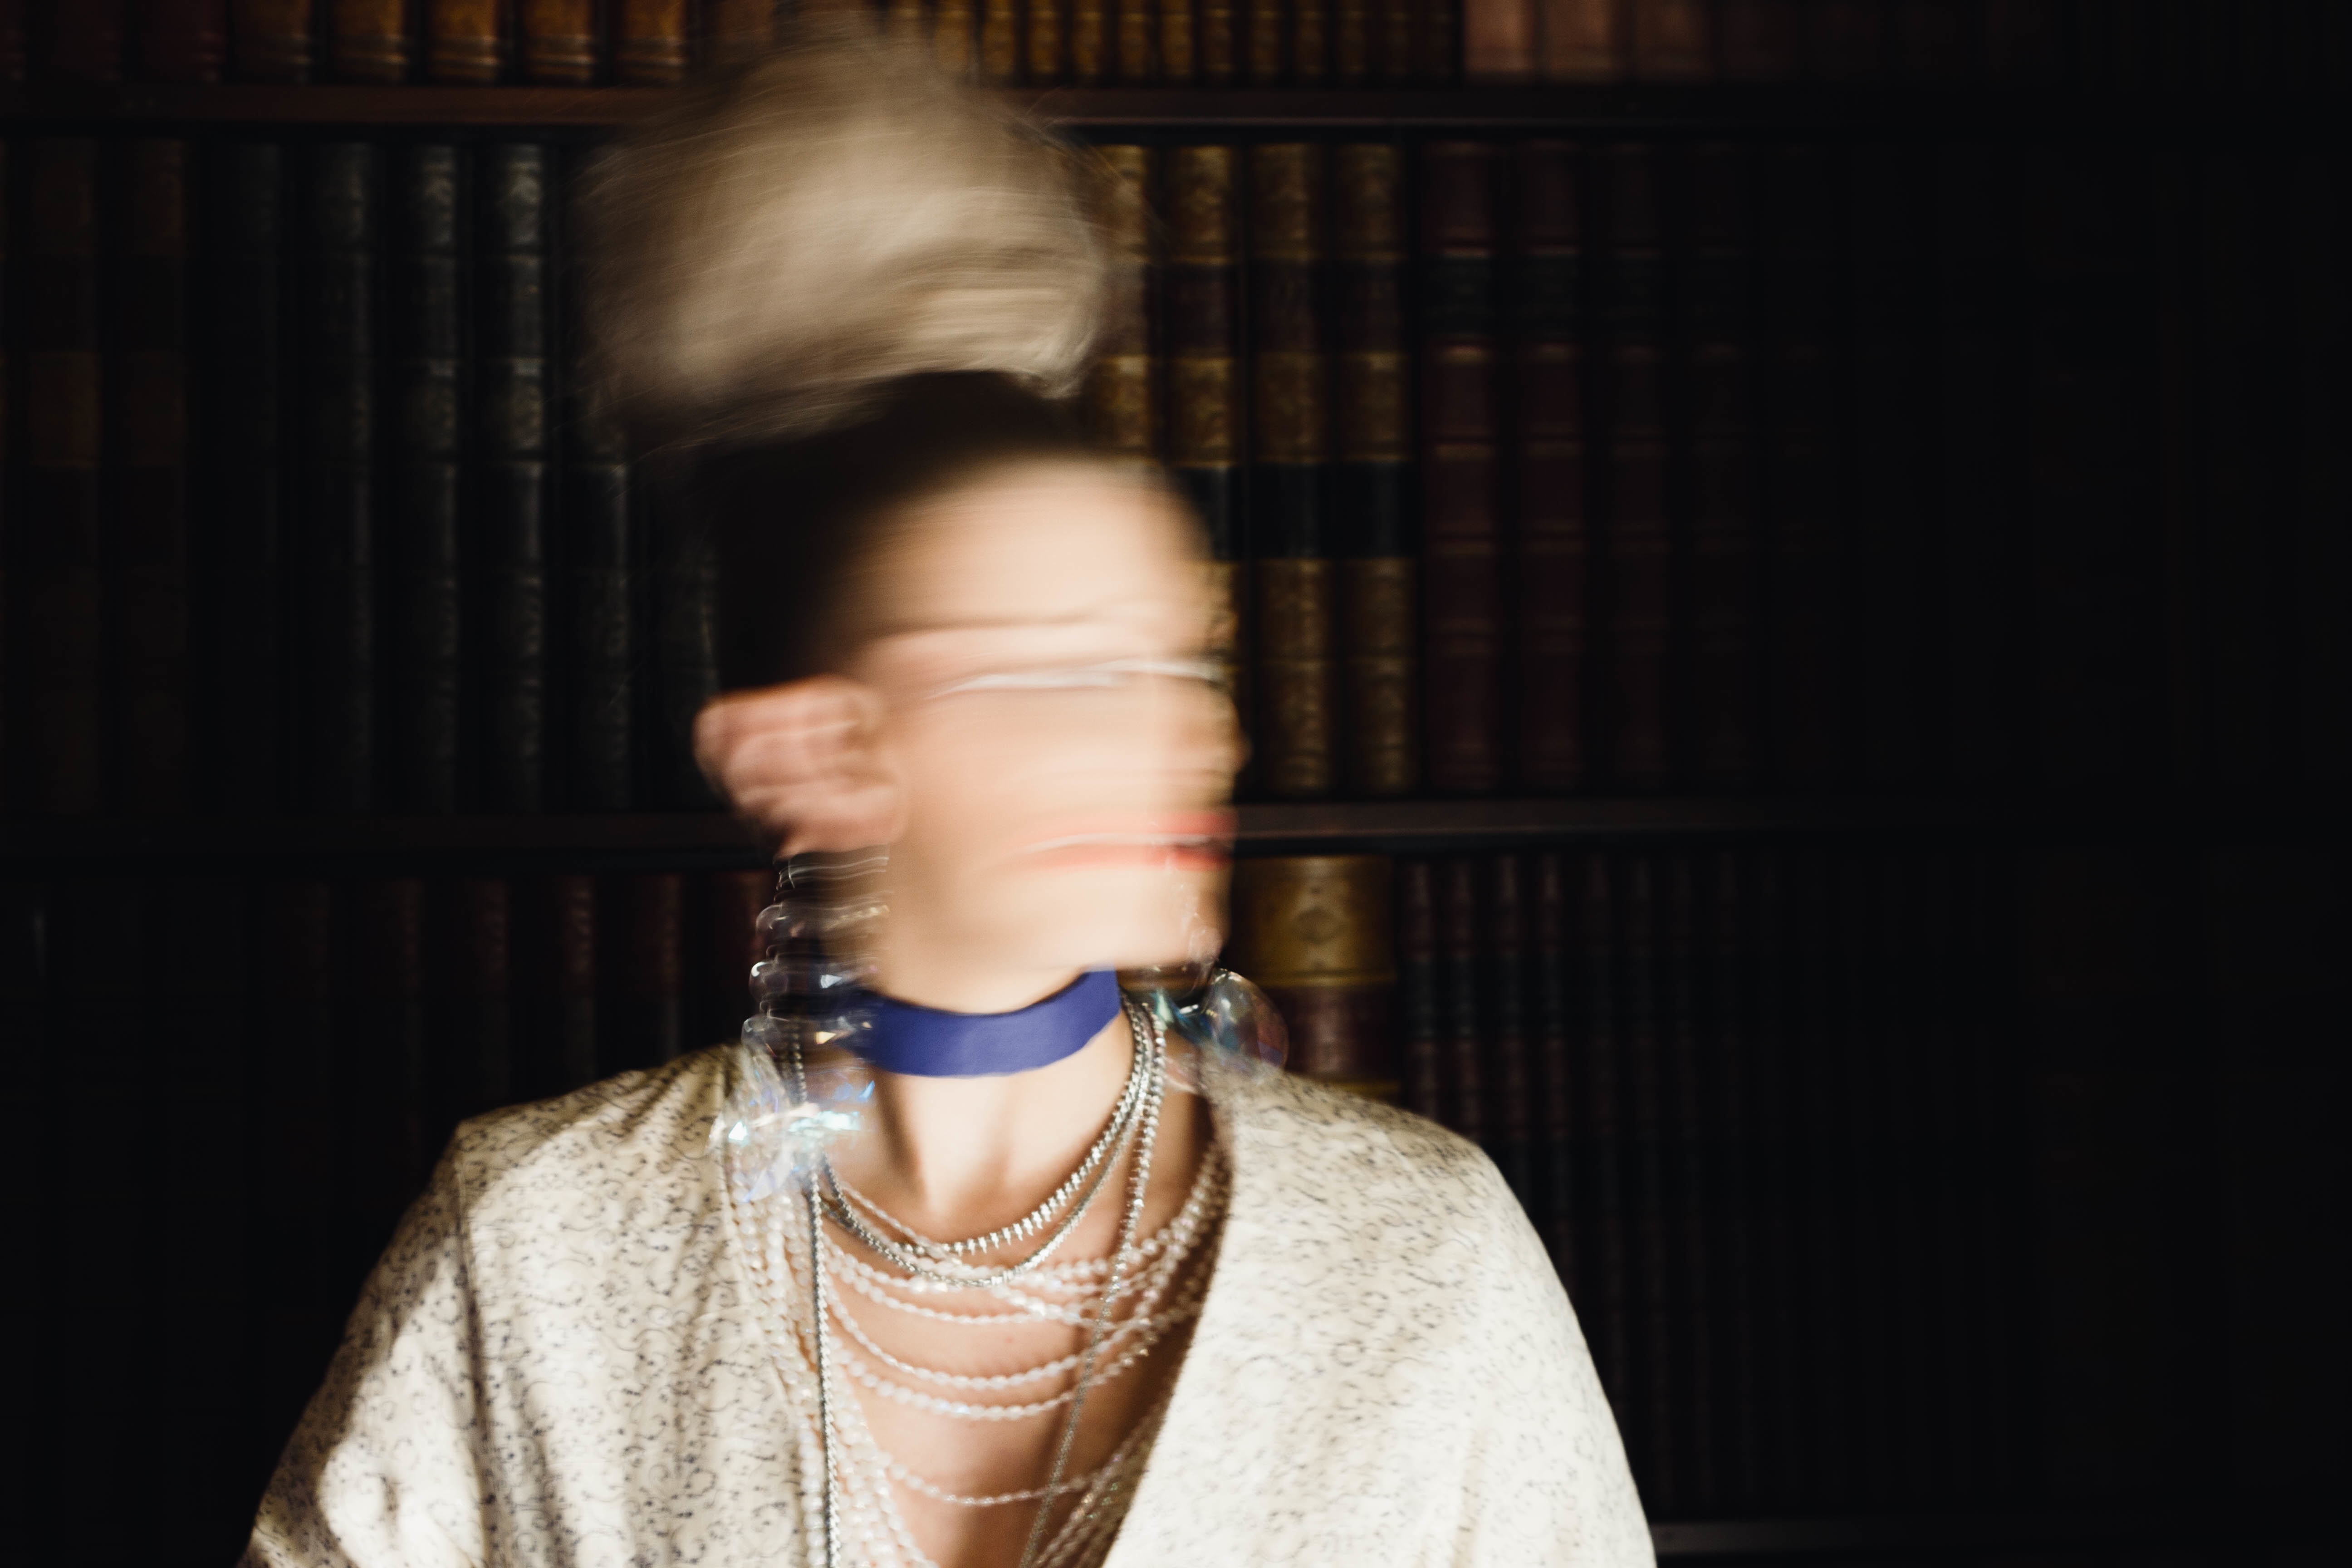
portrait, fashion, hairstyle, beauty